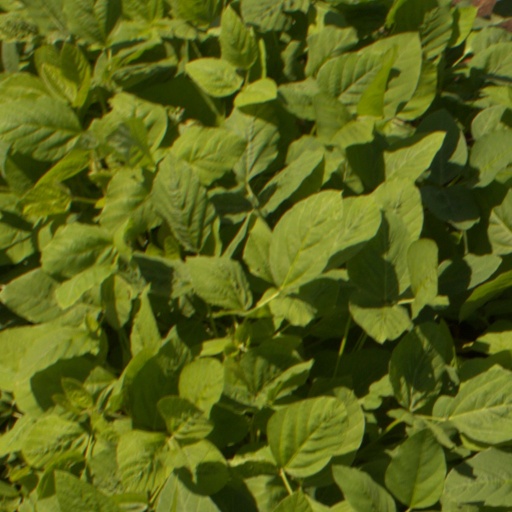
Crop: soybean